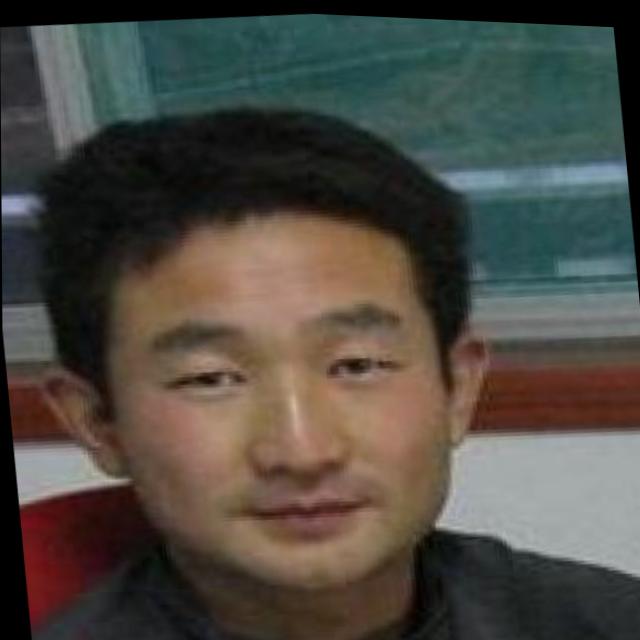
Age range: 21-44